The Meaning of Mariah Carey

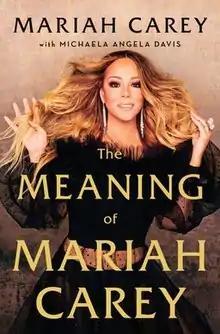
2020 English hardcover edition

The Meaning of Mariah Carey is a memoir by Mariah Carey, released on September 29, 2020. It was written with Michaela Angela Davis, and was published by Andy Cohen Books, an imprint of Henry Holt, as well as in an audiobook format read by Carey herself on Audible. The book navigates the complex racial, social, cultural and familial tensions associated with Carey's upbringing as a biracial woman in Long Island, New York. This is framed alongside first-hand descriptions of the singer's personal and professional triumphs and struggles, and is interspersed with fragments of Carey's songwriting output.